Lake of Orient

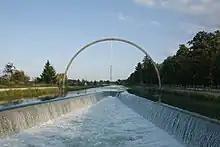
The Morge canal, at Lusigny.

From November 1 to June 30, water is removed from the Seine downstream of Bar-sur-Seine via a 13 km-long intake canal, when the river is at its highest level. During floods, an additional quantity of water is diverted to attenuate the impact: this is known as "flood control". From July 1 to October 31, or even later in the event of drought, water is returned to the Seine when it is at its lowest level. This action is called "low-water support". The water is returned upstream of Troyes via the Morge canal, before splitting in two at Ruvigny, becoming the Baires canal to the north and the Saint-Julien canal to the south. The length of these canals is 24.6 km. On November 1, only 18.6 million m³ remained in the lake, representing the "dead section" (water level essential for fish survival) and the "reserve section", in the event of prolonged low-water periods in November and December.